408th Armament Systems Group

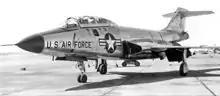
322d FIS F-101 at Kingsley Field

The group was reconstituted and redesignated as the 408th Fighter Group (Air Defense) in 1955 and activated in 1956 at Klamath Falls Municipal Airport, Oregon to defend the Pacific Northwest. It also became the USAF host organization for Klamath Falls and was assigned a number of support units to fulfill this mission. Its operational squadron was the 518th Fighter-Interceptor Squadron (FIS), which was activated and assigned in June. The group and squadron were authorized Mighty Mouse rocket and airborne intercept radar equipped North American F-86 Sabres, but the squadron was not manned and the group remained only a support organization. Instead, the group oversaw the construction of facilities to support its squadron and the 827th Aircraft Control and Warning Squadron, located at nearby Keno Air Force Station.